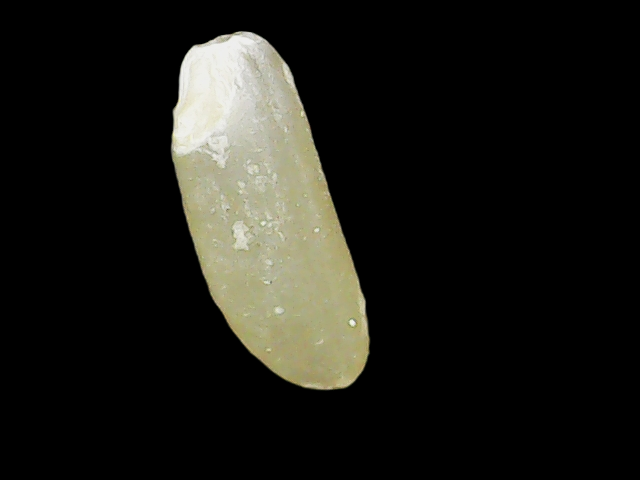
Rice variety: Binadhan16